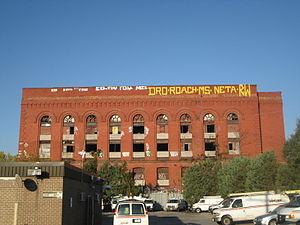
Gowanus est un quartier situé dans l'arrondissement de Brooklyn, à New York. Le quartier fait partie de Brooklyn Community Board 6.